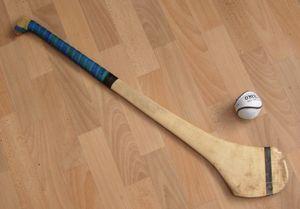
Le camogie est un sport collectif gaélique. Il s'agit de la variante féminine du hurling.
Le hurling est un sport collectif d'origine irlandaise se jouant en extérieur.